Rakshitta Ravi

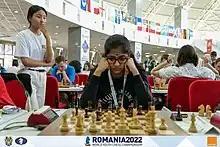

Rakshitta Ravi (born 24 April 2005) is an Indian chess player who holds the FIDE title of Woman Grandmaster (WGM).